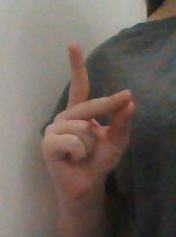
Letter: ta